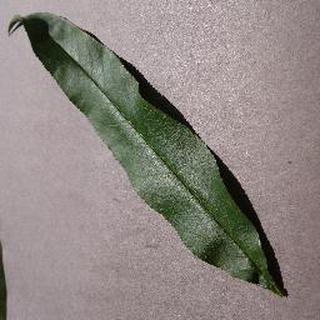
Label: healthy_peach